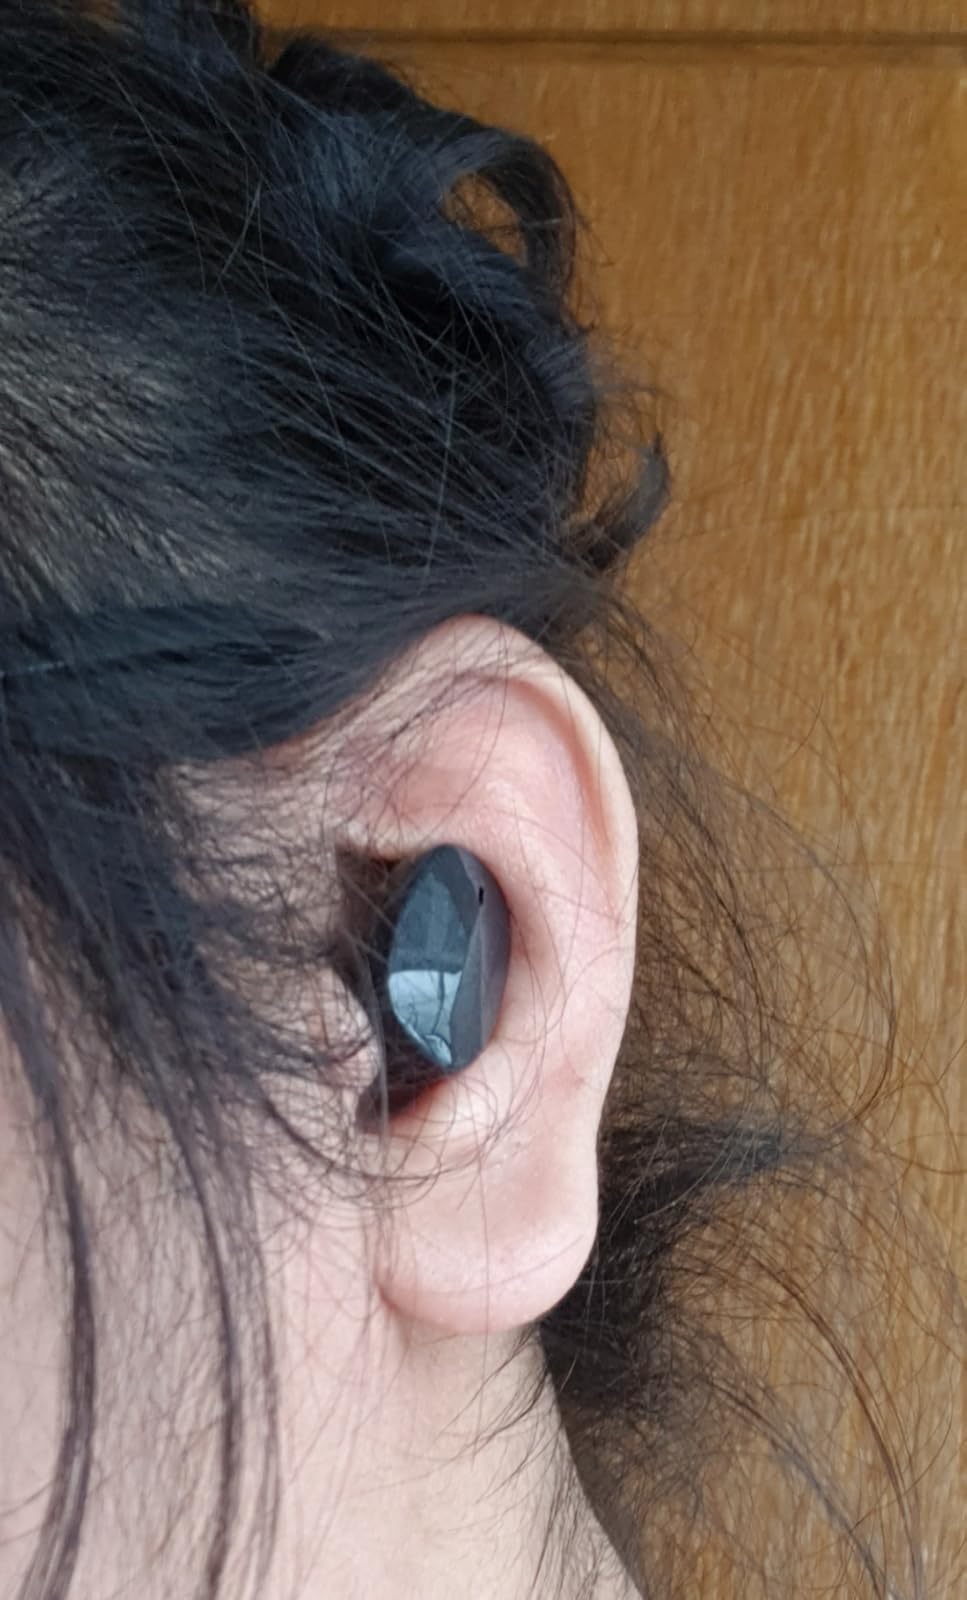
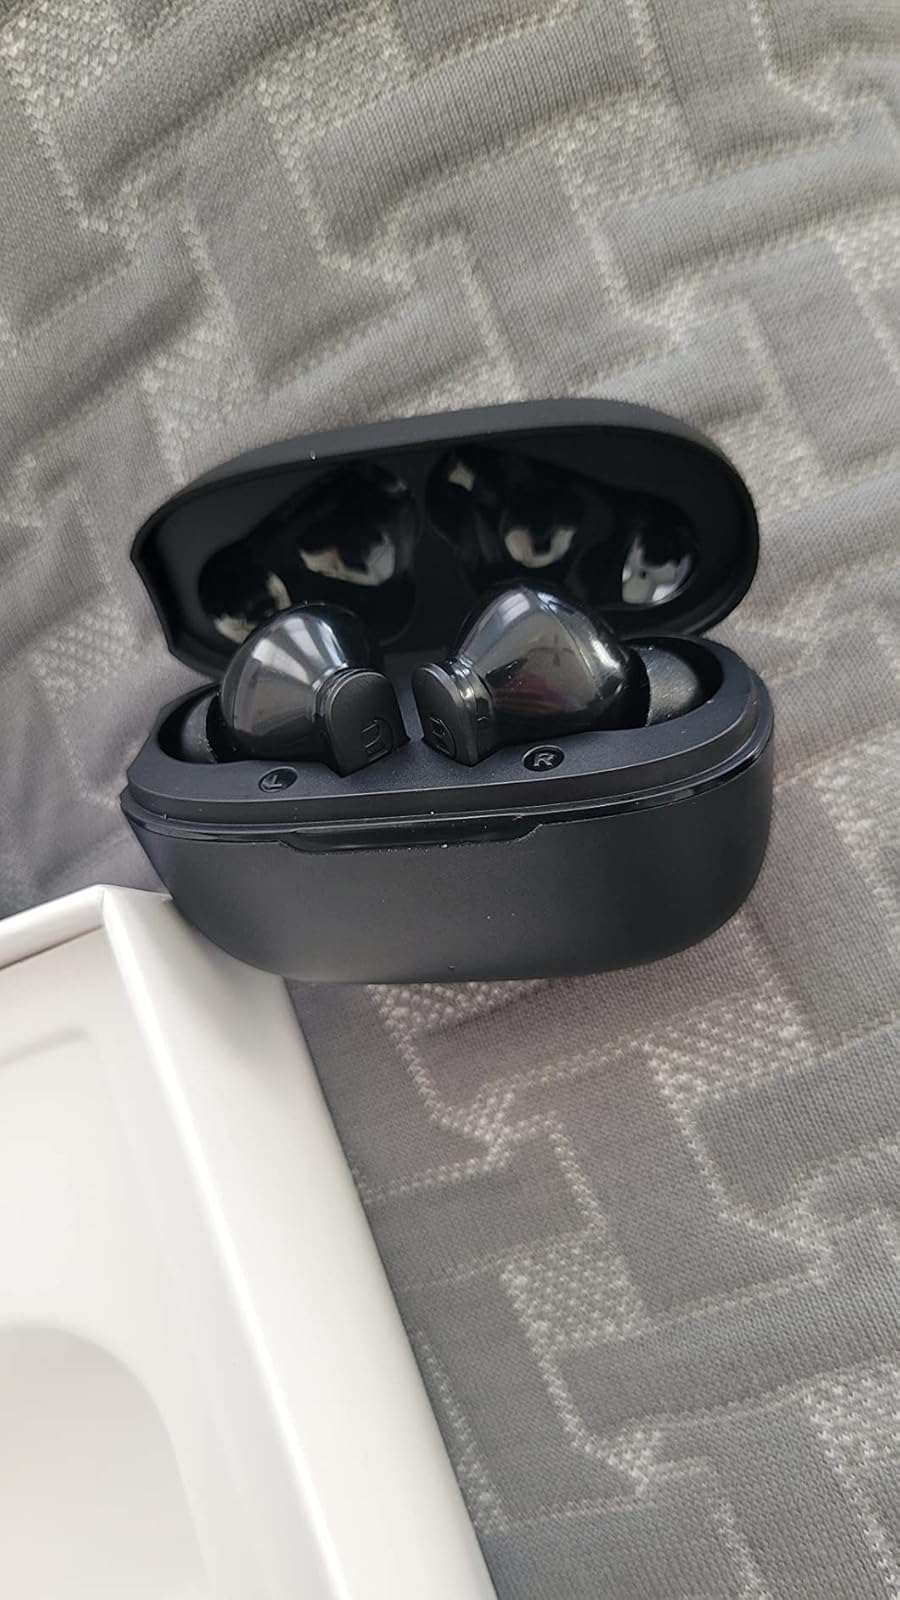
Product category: earbuds
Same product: no